Matthew Boulton

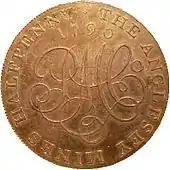
Boulton 1790 Anglesey halfpenny; the first coin struck by steam power in a collar to assure roundness

Among the products Boulton sought to make in his new facility were sterling silver plate for those able to afford it, and old Sheffield plate, silver sheet fused with copper sheet, for those less well off. Boulton and his father had long made small silver items, but there is no record of large items in either silver or Sheffield plate being made in Birmingham before Boulton did so. To make items such as candlesticks more cheaply than the London competition, the firm made many items out of thin, die-stamped sections, which were shaped and joined together. Towards the end of the 18th century, Boulton and his followers expanded production at the Soho Manufactory to include shoe buckles and seals, marking Birmingham's rise as a centre for both silver plate and mass-produced metal goods. One impediment to Boulton's work was the lack of an assay office in Birmingham. The silver toys long made by the family firm were generally too light to require assaying, but heavier items had to be sent over to the nearest assay office, at Chester, to be assayed and hallmarked, with the attendant risks of damage and loss. Alternatively they could be sent to London, but this exposed them to the risk of being copied by competitors. Boulton wrote in 1771, "I am very desirous of becoming a great silversmith, yet I am determined not to take up that branch in the large way I intended, unless powers can be obtained to have a marking hall [assay office] at Birmingham." Boulton petitioned Parliament for the establishment of an assay office in Birmingham. Though the petition was bitterly opposed by London goldsmiths, he was successful in getting Parliament to pass an act establishing assay offices in Birmingham and Sheffield, whose silversmiths had faced similar difficulties in transporting their wares. The silver business proved not to be profitable due to the opportunity cost of keeping a large amount of capital tied up in the inventory of silver. The firm continued to make large quantities of Sheffield plate, but Boulton delegated responsibility for this enterprise to trusted subordinates, involving himself little in it.